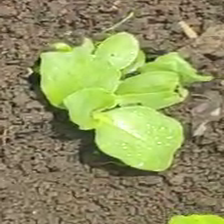
Weed species: Kena_(Commplina_benghalensio)